Di quella pira

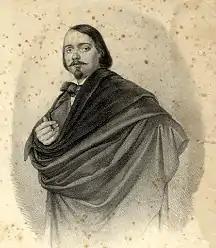
Carlo Baucardé, the first Manrico

"Di quella pira" ("Of that pyre") is a short tenor aria (or more specifically, a cabaletta) sung by Manrico in act 3, scene 2, of Giuseppe Verdi's opera "Il trovatore". It is the last number of the act.